Deltadromeus

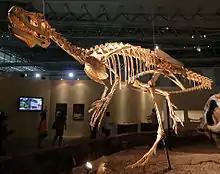
Reconstructed skeleton with earlier version of speculative skull

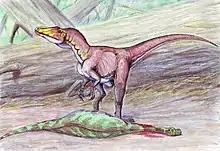
Speculative life restoration of "Deltadromeus" as a coelurosaur feeding on a sauropod

The original description of "Deltadromeus" in 1996 regarded it as a basal coelurosaur, only slightly more derived than the Late Jurassic genus "Ornitholestes".